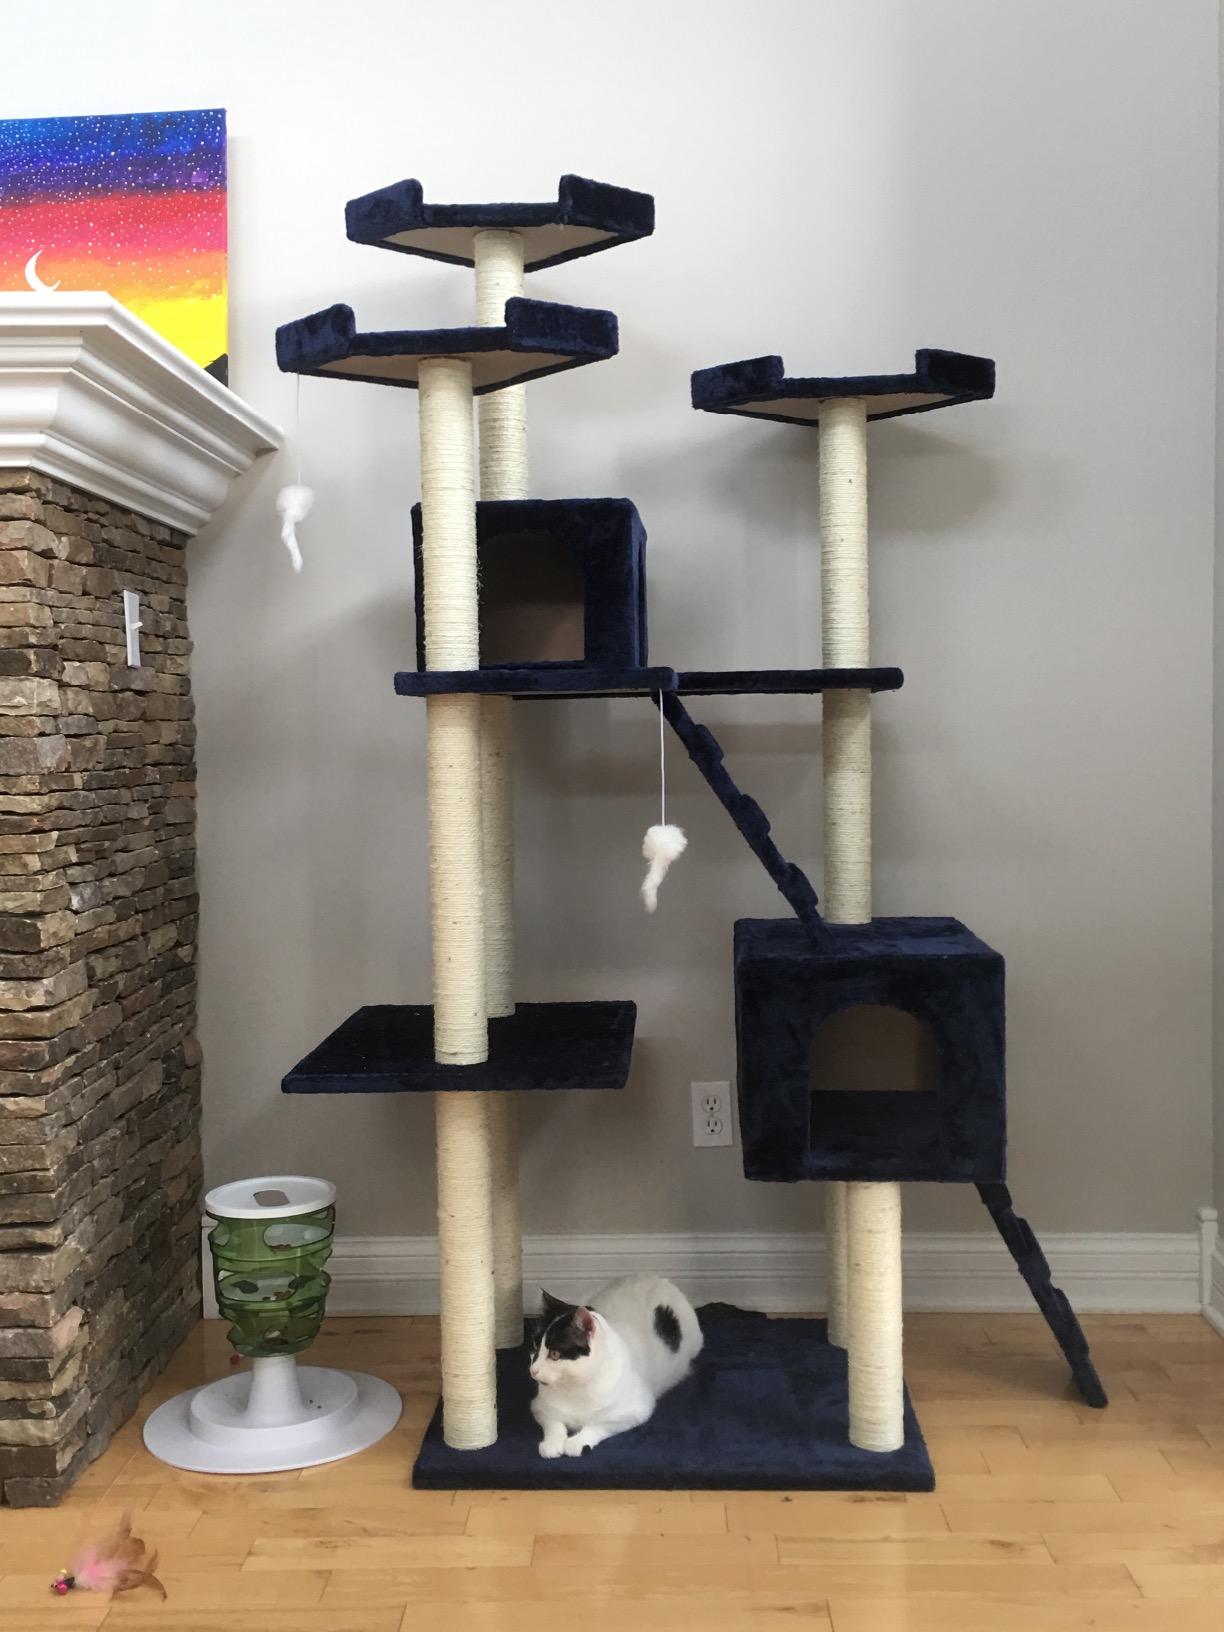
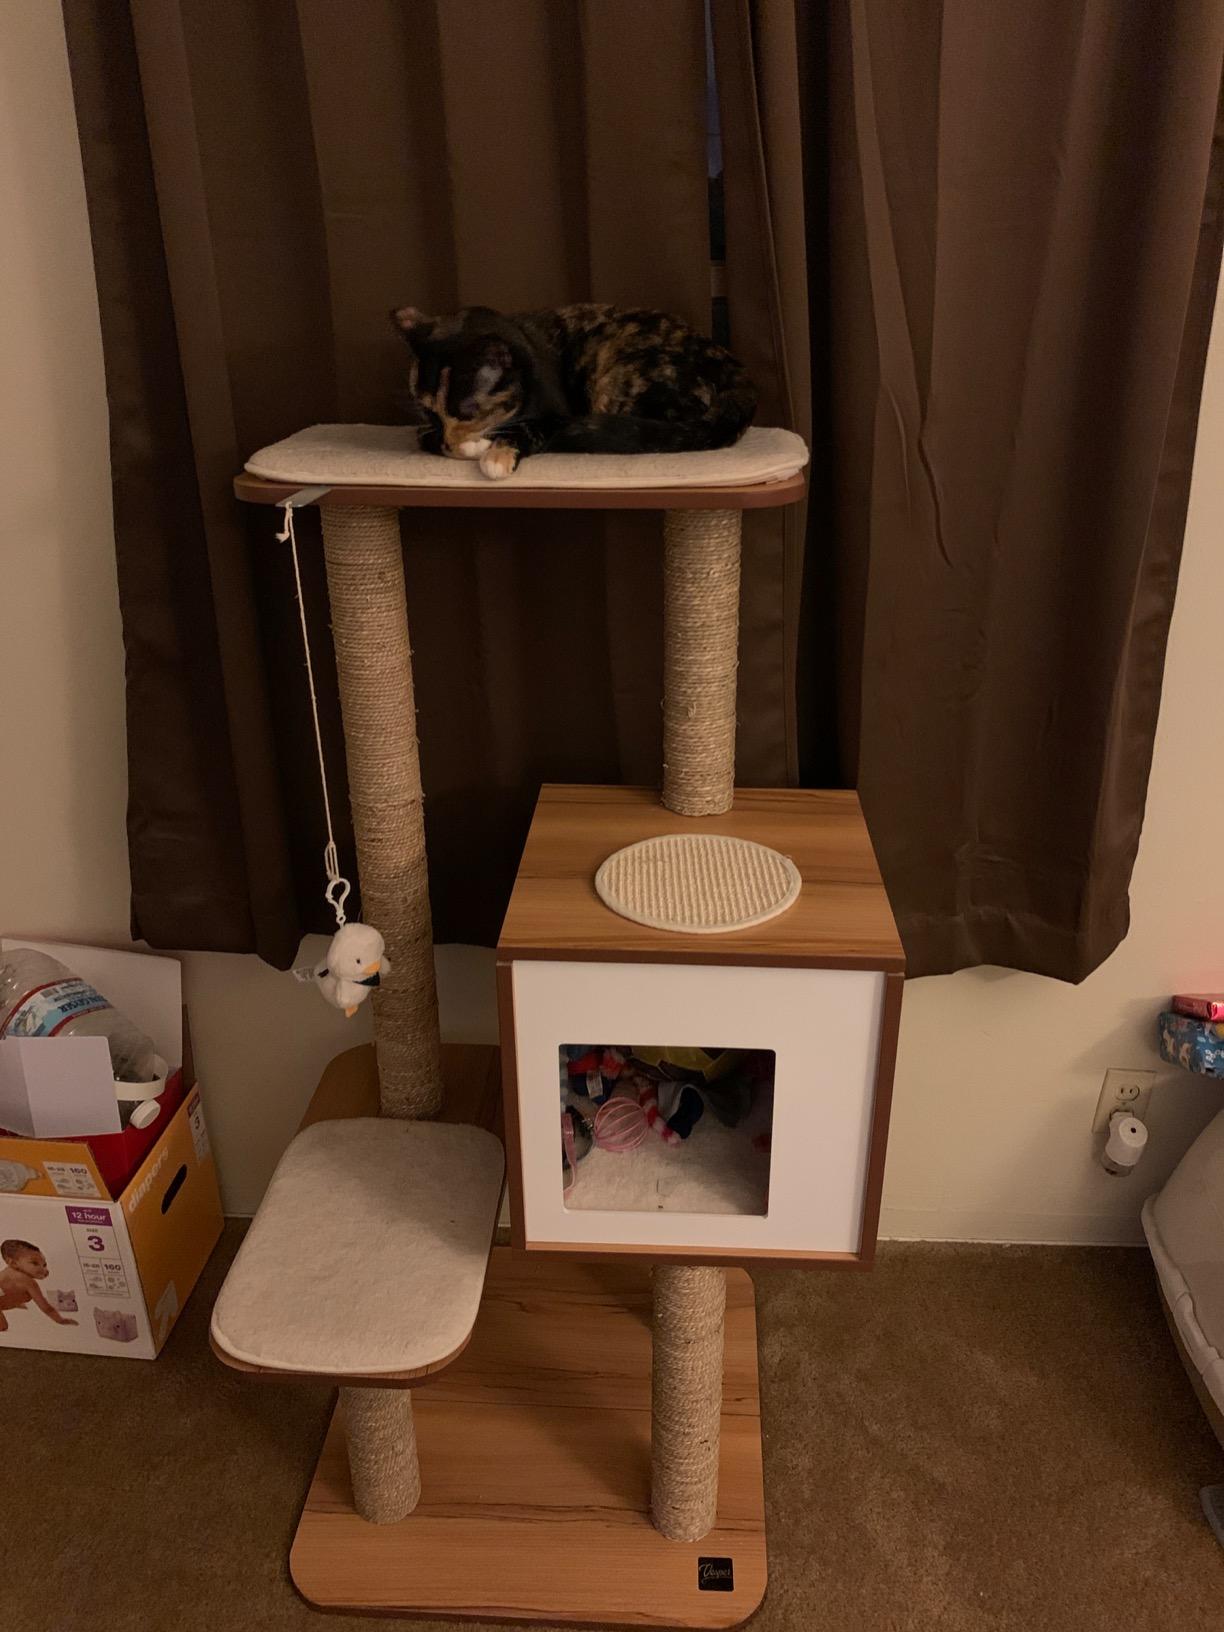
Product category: items_cat tree
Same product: no